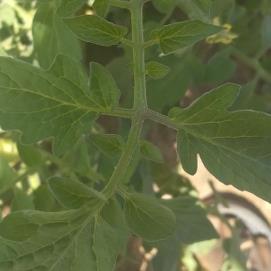
Crop: Tomato
Condition: healthy-leaf